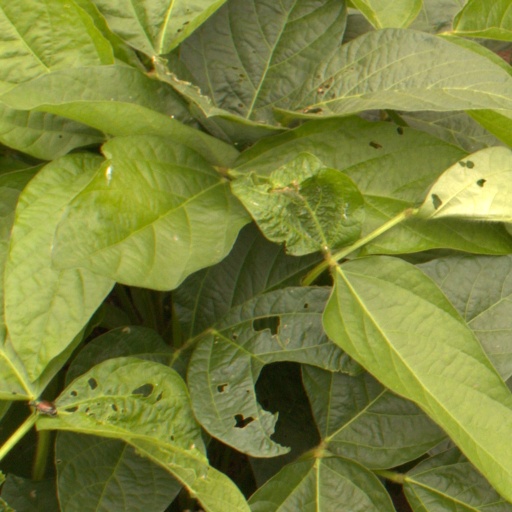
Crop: soybean